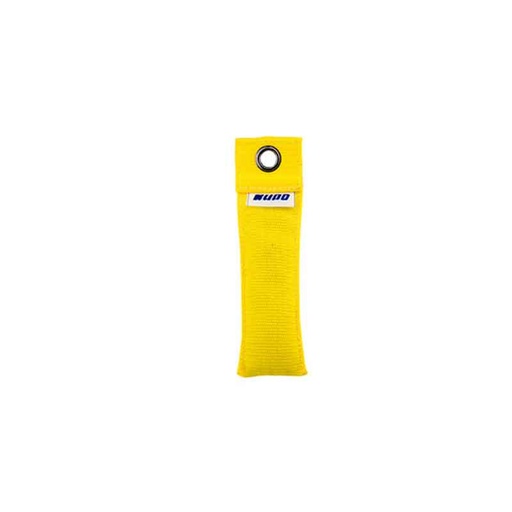
Kupo Sausage Marker 6" - Yellow
These camera markers are used to mark actors' positions on any surface, and are especially ideal for exteriors where spike tape won't do the trick. Each marker is 6" in length and available in bright colors, making them highly visible on set and on stage. They're constructed of heavy duty, shot-filled nylon material, making them extremely durable and heavy enough to stay in place.
Brand: Kupo
Category: Business & Industrial > Film & Television > Film & Television Props